Prosdocimus

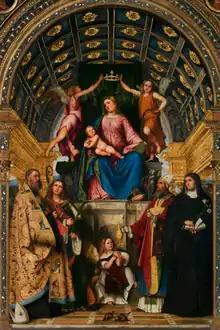
"Pala Santa Giustina", Romanino

Tradition holds that, being of Greek origin, he was sent from Antioch by Peter the Apostle. He is thus often depicted in art with this apostle. The cathedral at Feltre is dedicated to him and Saint Peter the Apostle, and the artist Il Pordenone (c. 1483 - 1539) created a work depicting Prosdocimus with Peter.